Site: brandenburg
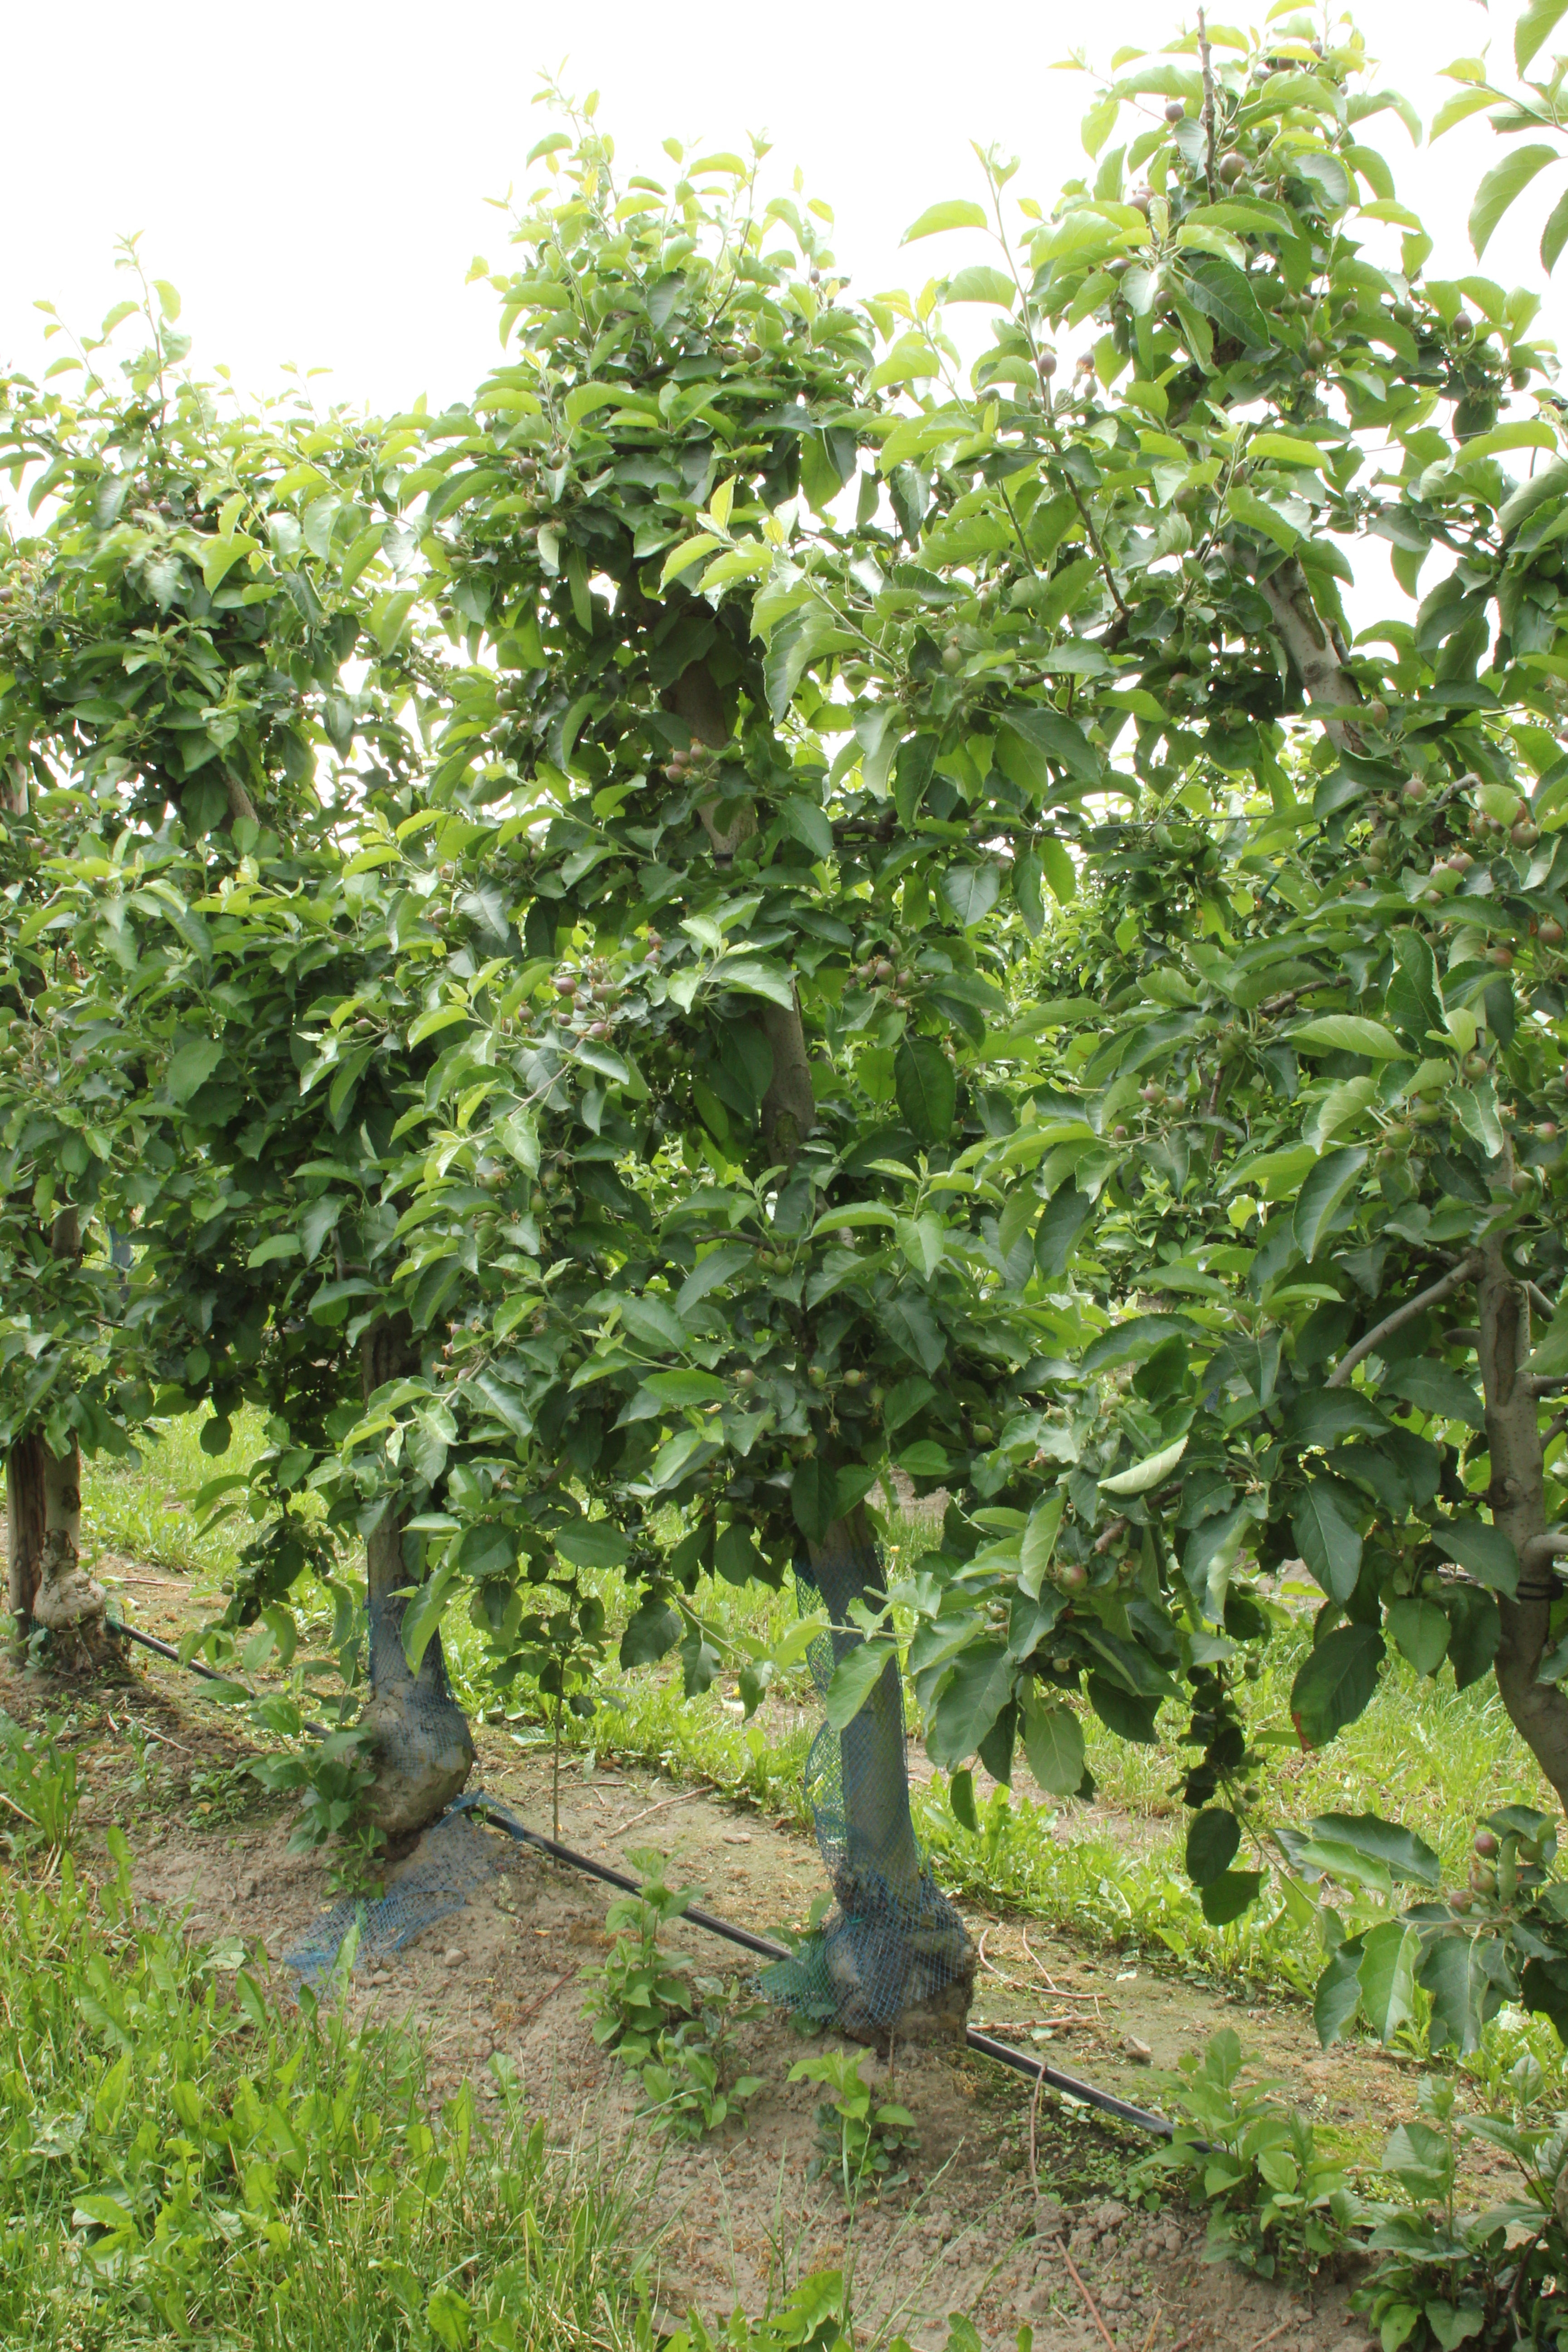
Growth stage (BBCH 72): Development of fruit